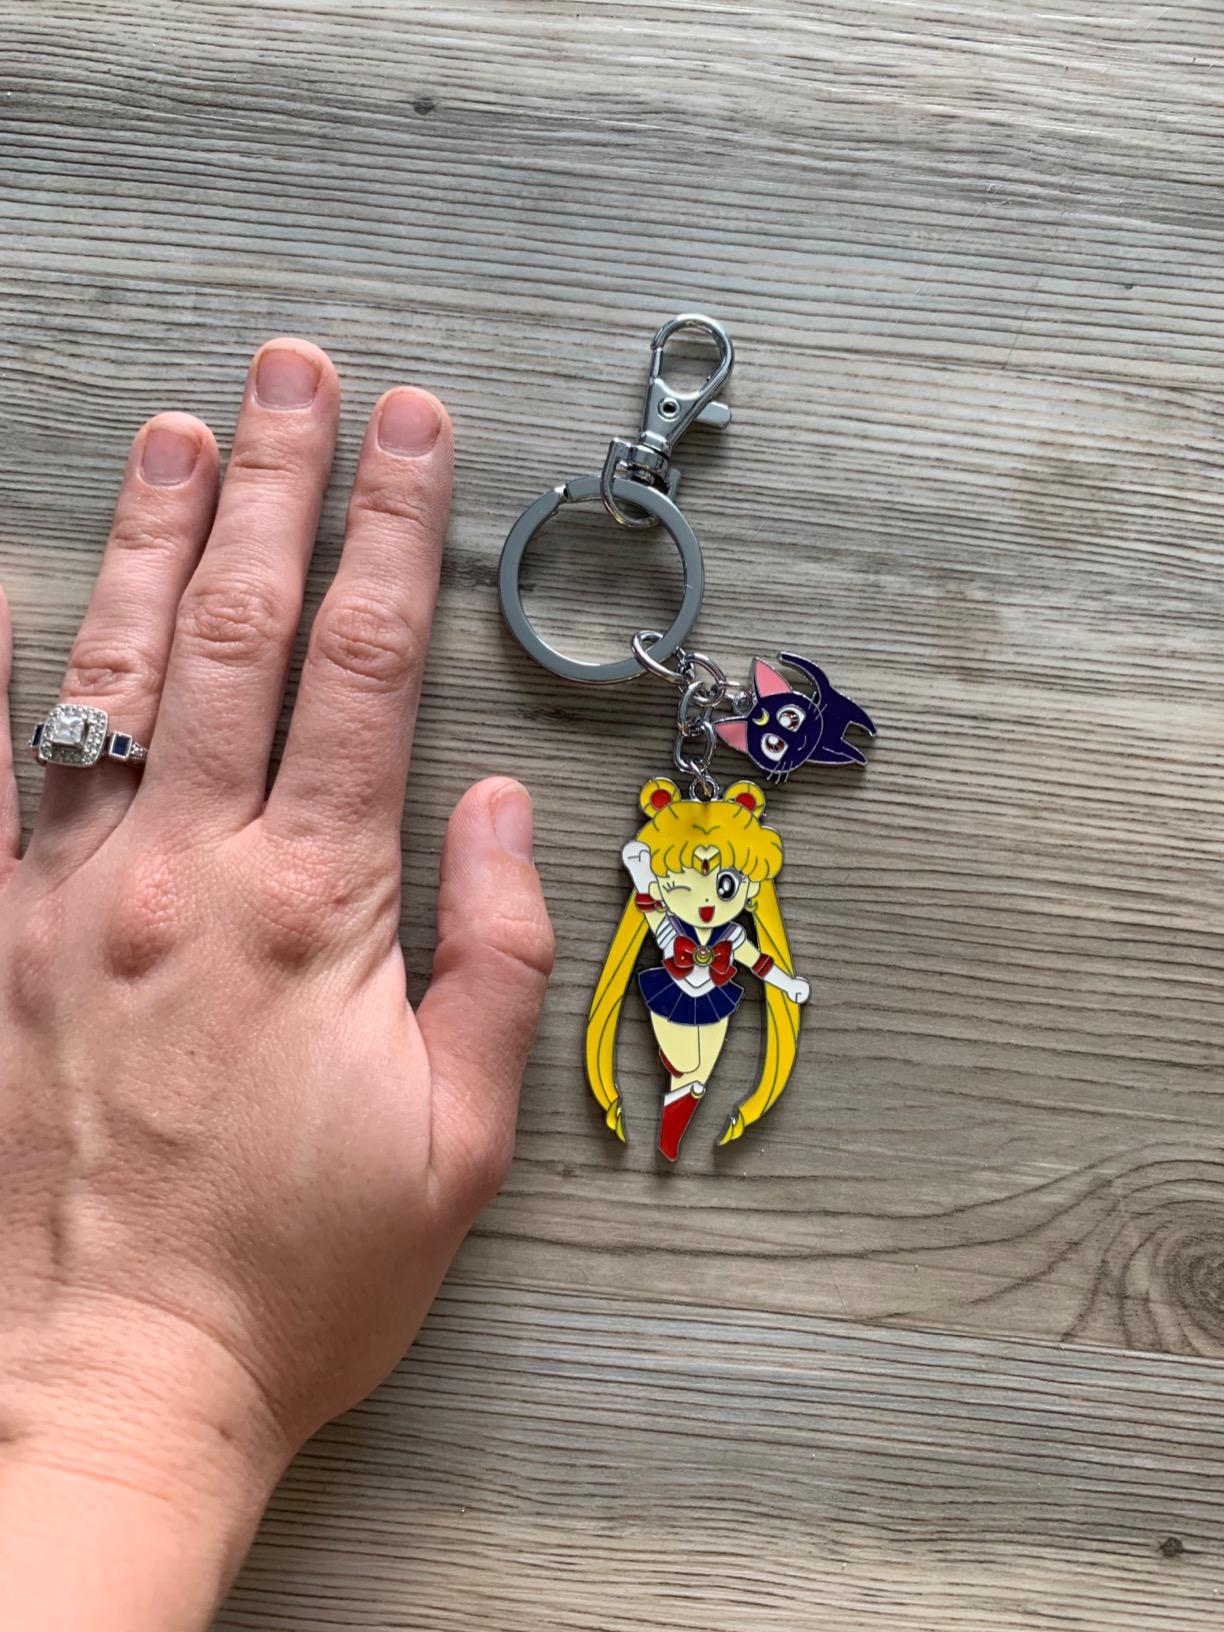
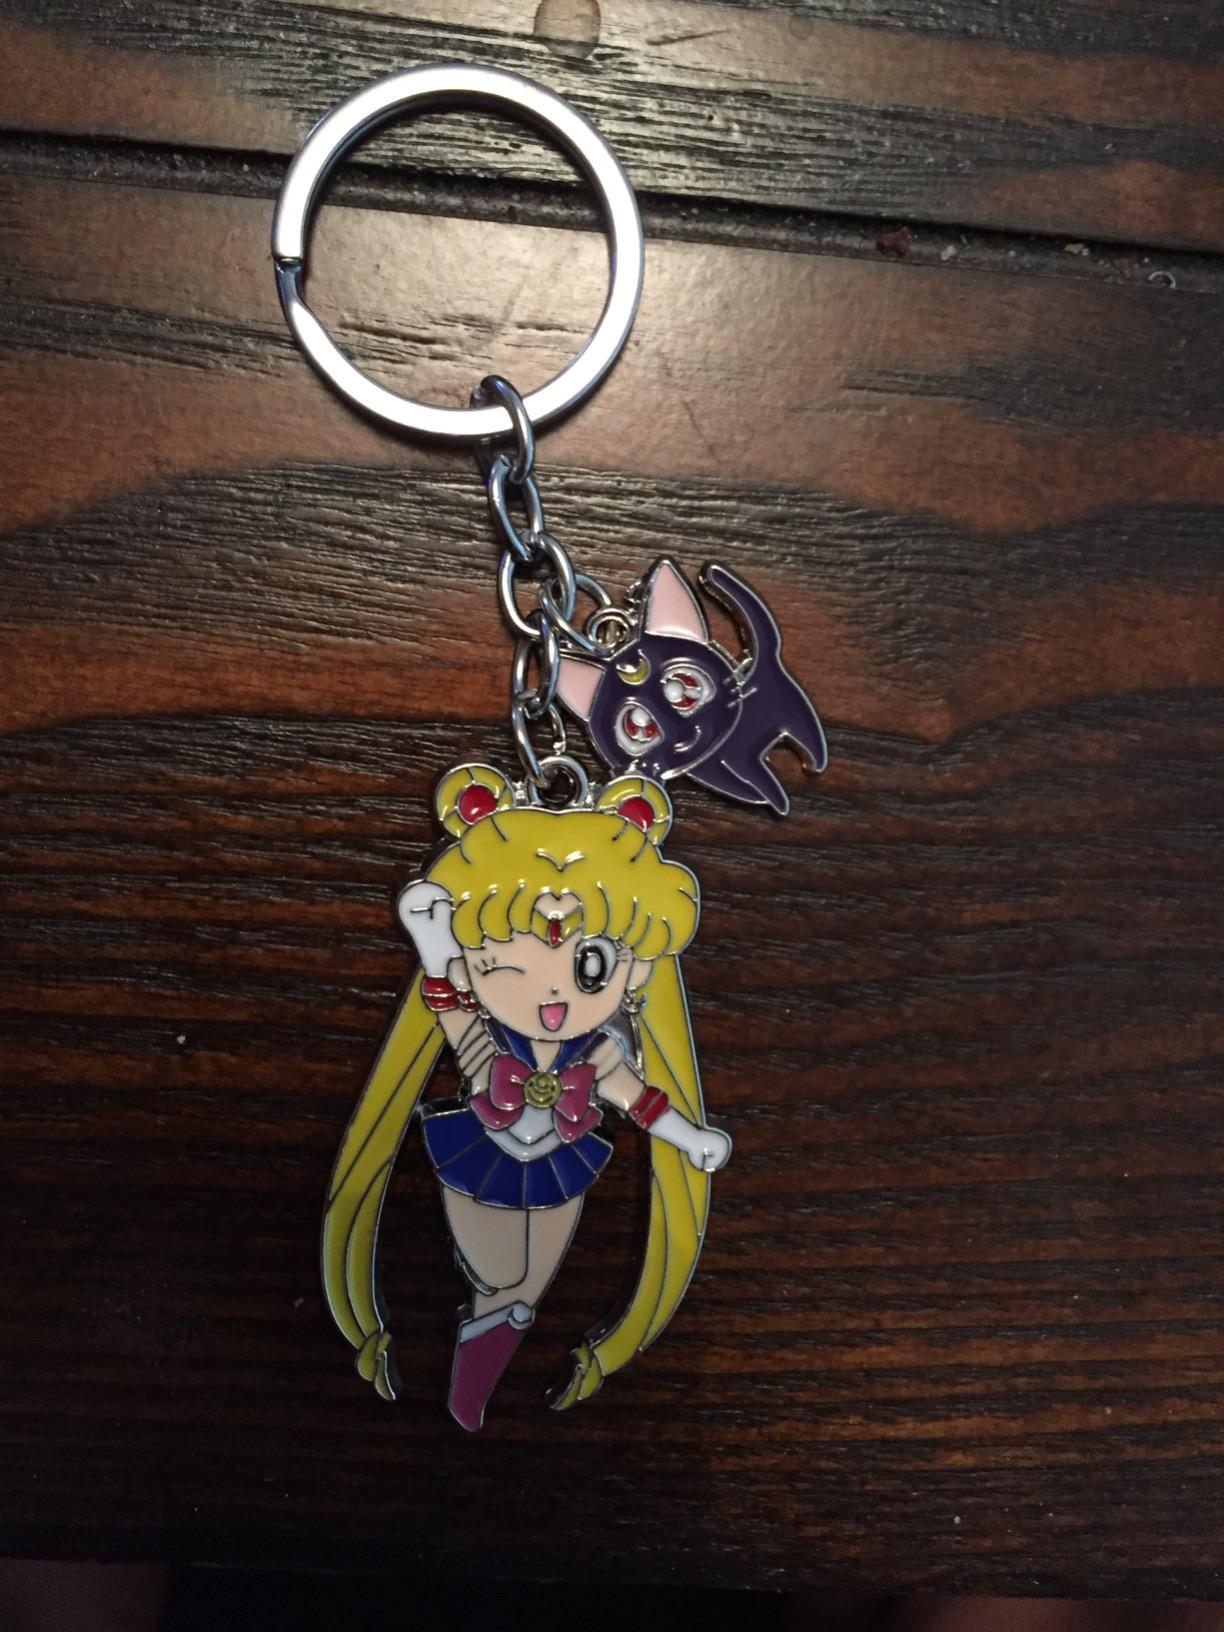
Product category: accessories_keychain
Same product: yes